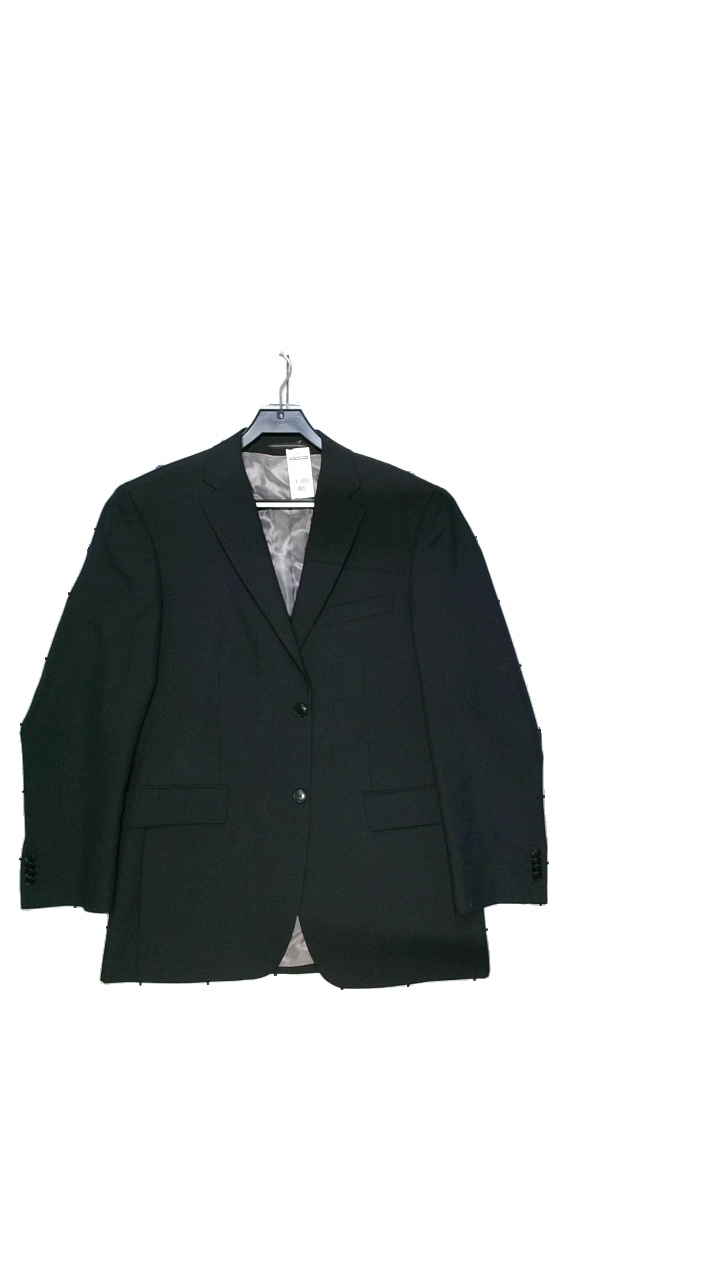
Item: Blazer (Men)
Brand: Batistini (dressman)
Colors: Grey, Black
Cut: Regular
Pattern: Striped
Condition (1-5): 3
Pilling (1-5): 4
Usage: Reuse
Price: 150-250